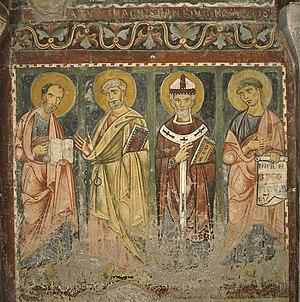
Saint Magne d'Anagni, également connu sous le nom de Magne de Trani ou Magne de Fabrateria Vetus, né à la fin du IIᵉ siècle, mort à Ceccano le 19 août 251, est un évêque italien de Trani considéré comme le saint patron de la ville d’Anagni dont il fit construire la cathédrale.